Saxonville Historic District

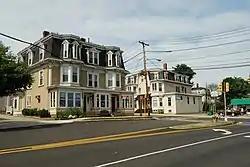

The Saxonville Historic District of Framingham, Massachusetts, encompasses a historic 19th century mill village at the heart of Saxonville. The district is centered on the mill complex at the junction of Water, Central, Elm, and Concord Streets, radiating north on Elm Street and west on Water Street. The extant mill brick and concrete buildings were built after fires destroyed older mill buildings in the 1880s by the Roxbury Carpet Company, whose owner, Michael Simpson, had successfully orchestrated the commercial production of carpets in a single facility. The district includes mill worker housing, some of which dates to the 1820s, as well as private residential development from the period, and a cluster of commercial and civic buildings adjacent to the mill complex.